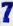
Number: 7